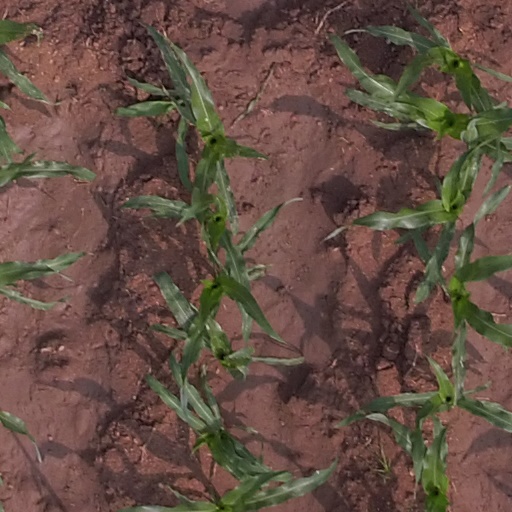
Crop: maize; corn